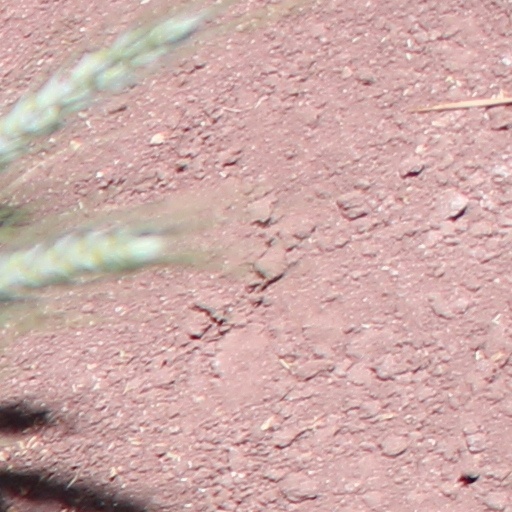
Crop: wheat